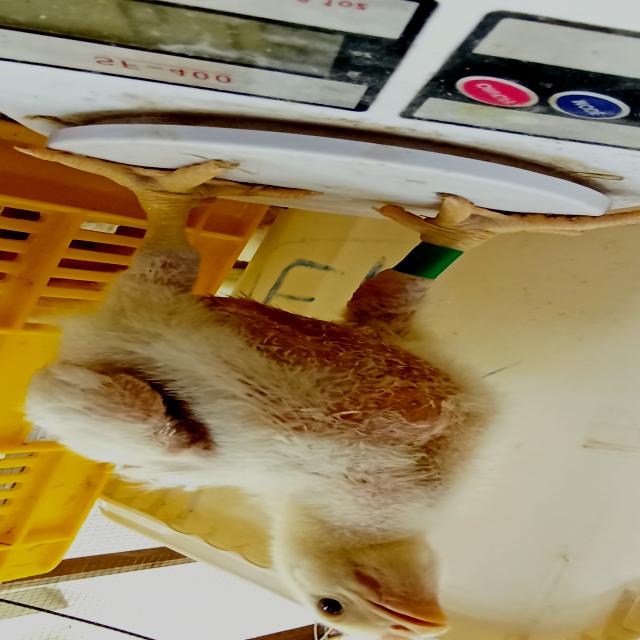
Weight: 611 g